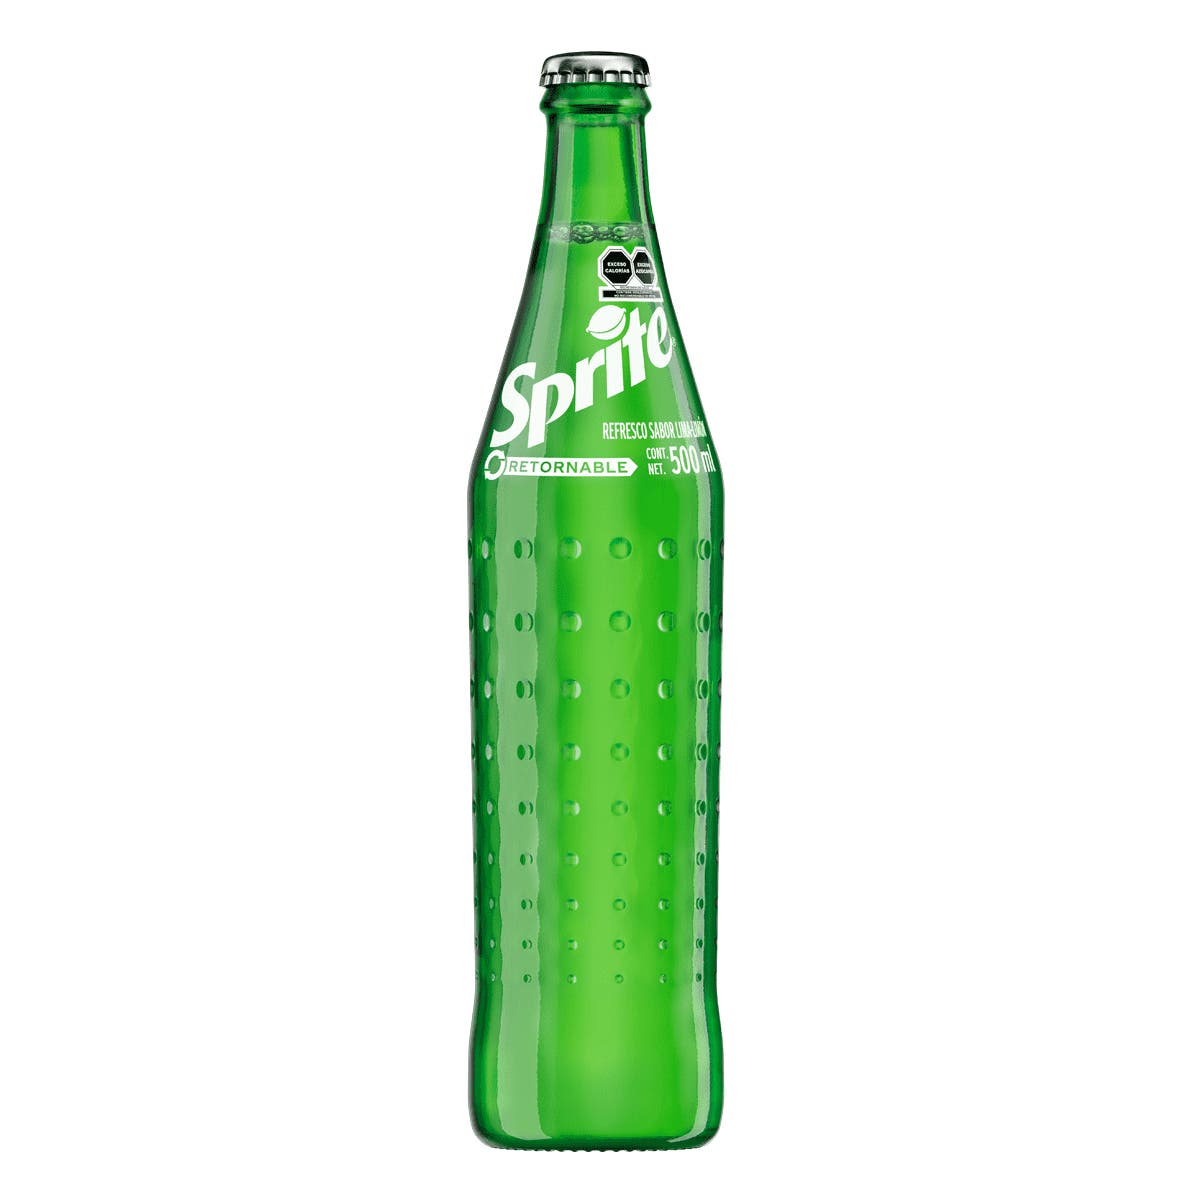
A Sprite Sodan lemon lime flavor  in a 500-mililiters returnable glass bottle